Taylor Swift–Ticketmaster controversy

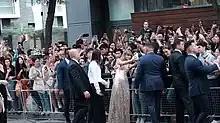
Taylor Swift greeting fans at the 2022 Toronto Film Festival

Greg Maffei, chairman of Live Nation, spoke to CNBC on November 16. He claimed that Ticketmaster prepared for 1.5 million verified fans but 14 million showed up: "we could have filled 900 stadiums." In a detailed statement, Ticketmaster explained that 3.5 million fans pre-registered for the Verified Fan program—the largest in platform history—two million of whom were placed on the waitlist while 1.5 million were allowed to purchase first, as only "40% of invited fans actually show up and buy tickets, and most purchase an average of 3 tickets." However, the website was overwhelmed by the "staggering" number of fans as well as bots without presale codes, resulting in "3.5 billion total system requests—[four times the site's] previous peak." Therefore, Ticketmaster attempted to slow down the sale by waitlisting more customers "to stabilize the systems", which in turn prolonged the queue and waiting time. The company confirmed on November 17 that the November 18 public on-sale was canceled as well, citing inability to meet demand.